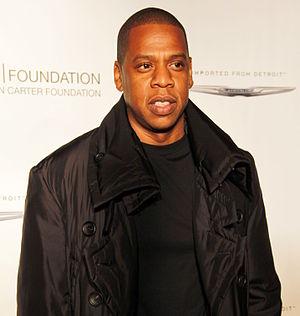
Infinity on High est le troisième album studio du groupe américain de punk rock Fall Out Boy, sorti le 6 février 2007 sur le label Island Records. L'album est enregistré de juillet à octobre 2006 avec Neal Avron comme producteur principal dans les Studios Pass de Los Angeles après six semaines d'écriture et de répétitions à Chicago puis Los Angeles. Composé par Patrick Stump, il compte Babyface et Jay-Z parmi les artistes invités, explorant ainsi des horizons plus larges, avec l'apparition du RnB et de la soul, ainsi que d'instruments à cordes. Avec des mélodies plus pop et des paroles qui évoquent l'ascension et la notoriété du groupe, Fall Out Boy s'écarte de ses origines punk hardcore et se rapproche de la pop punk.
Cette page liste les titres musicaux ayant le plus de succès au cours de l'année 2009 aux États-Unis d'après le magazine Billboard.